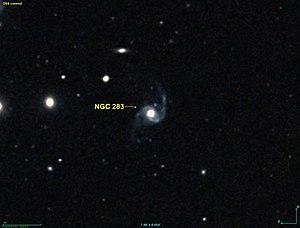
Image créée à l'aide du logiciel Aladin Sky Atlas du Centre de Données astronomiques de Strasbourg et des données de DSS (Digitized Sky Survey).